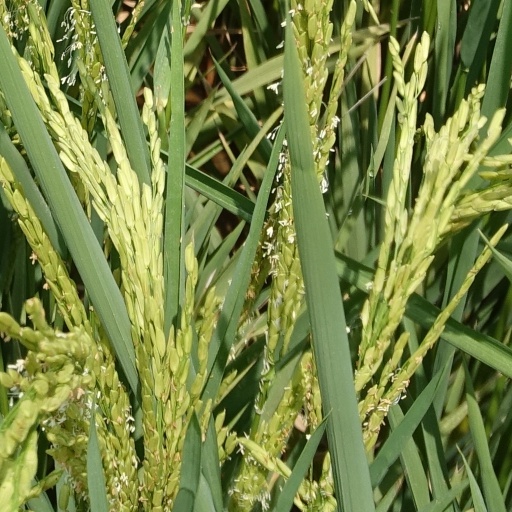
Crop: rice